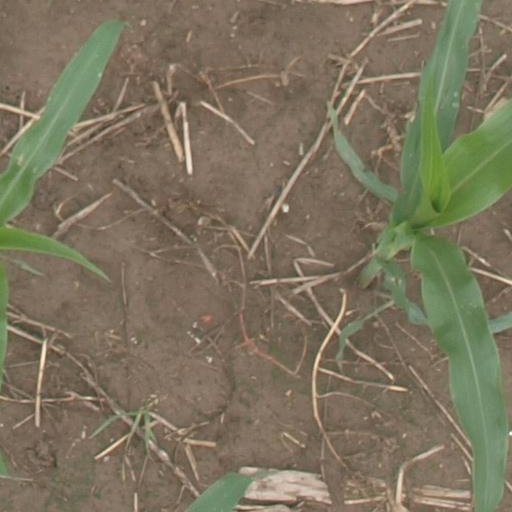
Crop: maize; corn